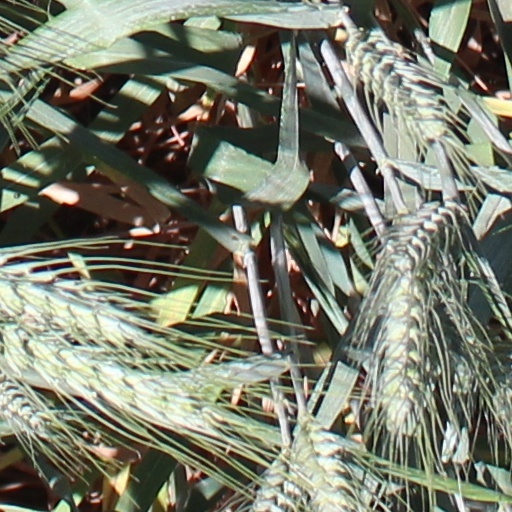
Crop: wheat